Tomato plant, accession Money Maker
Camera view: horizontal (90 deg, fisheye); turntable rotation: 270 degrees
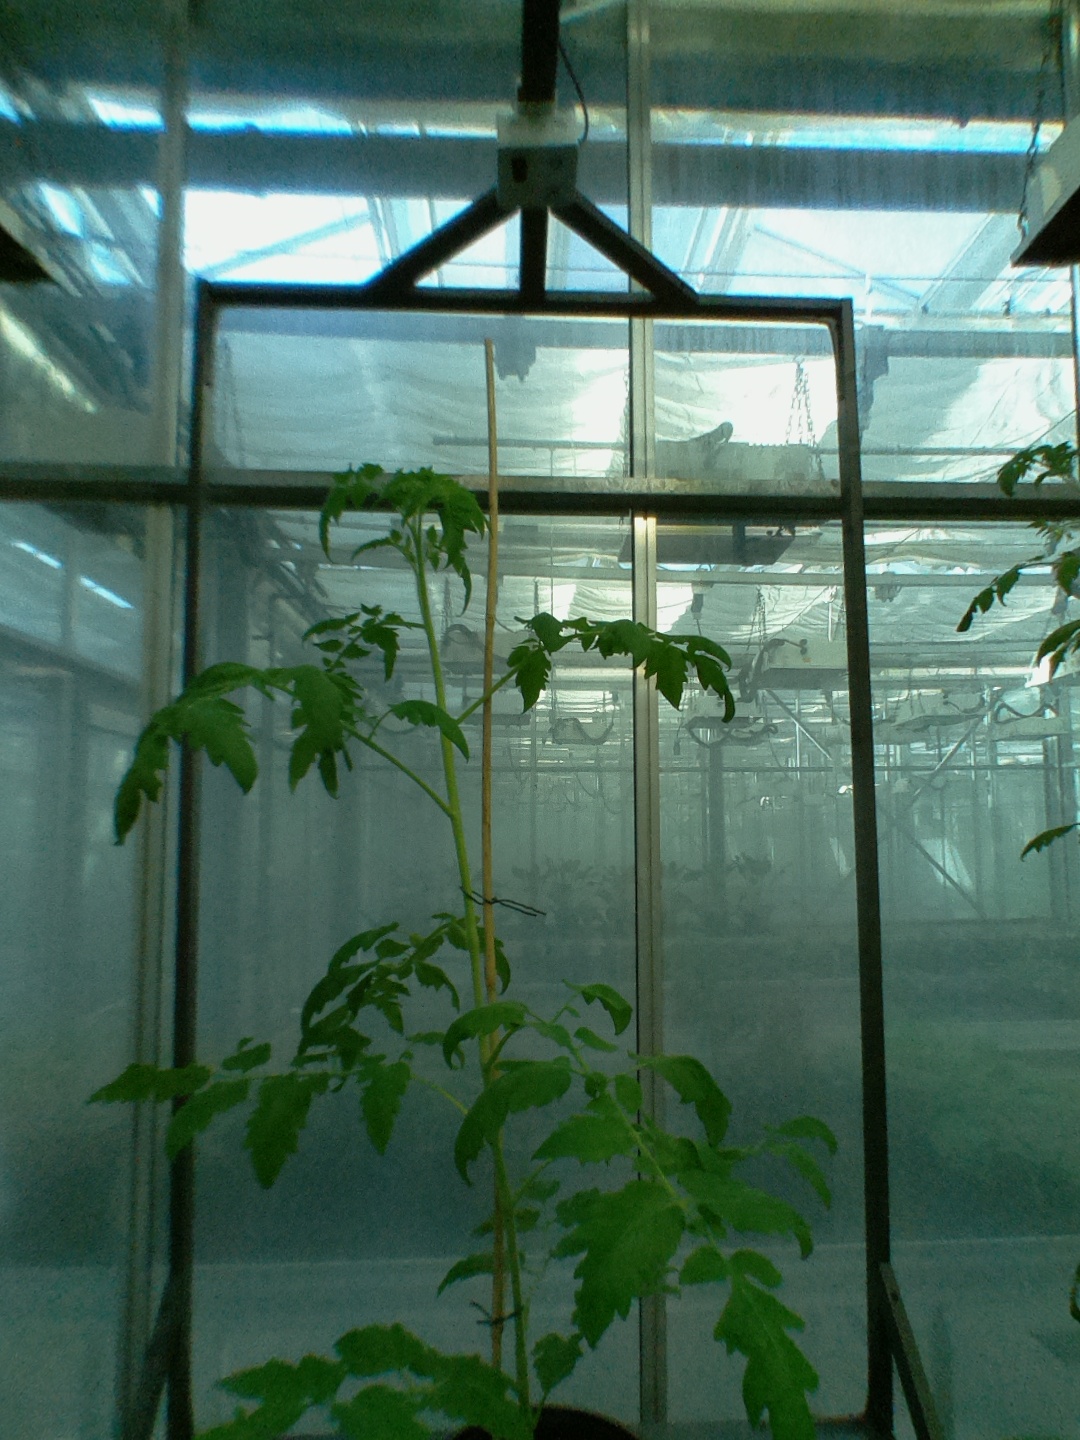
BBCH growth stage 54: 4 inflorescences visible